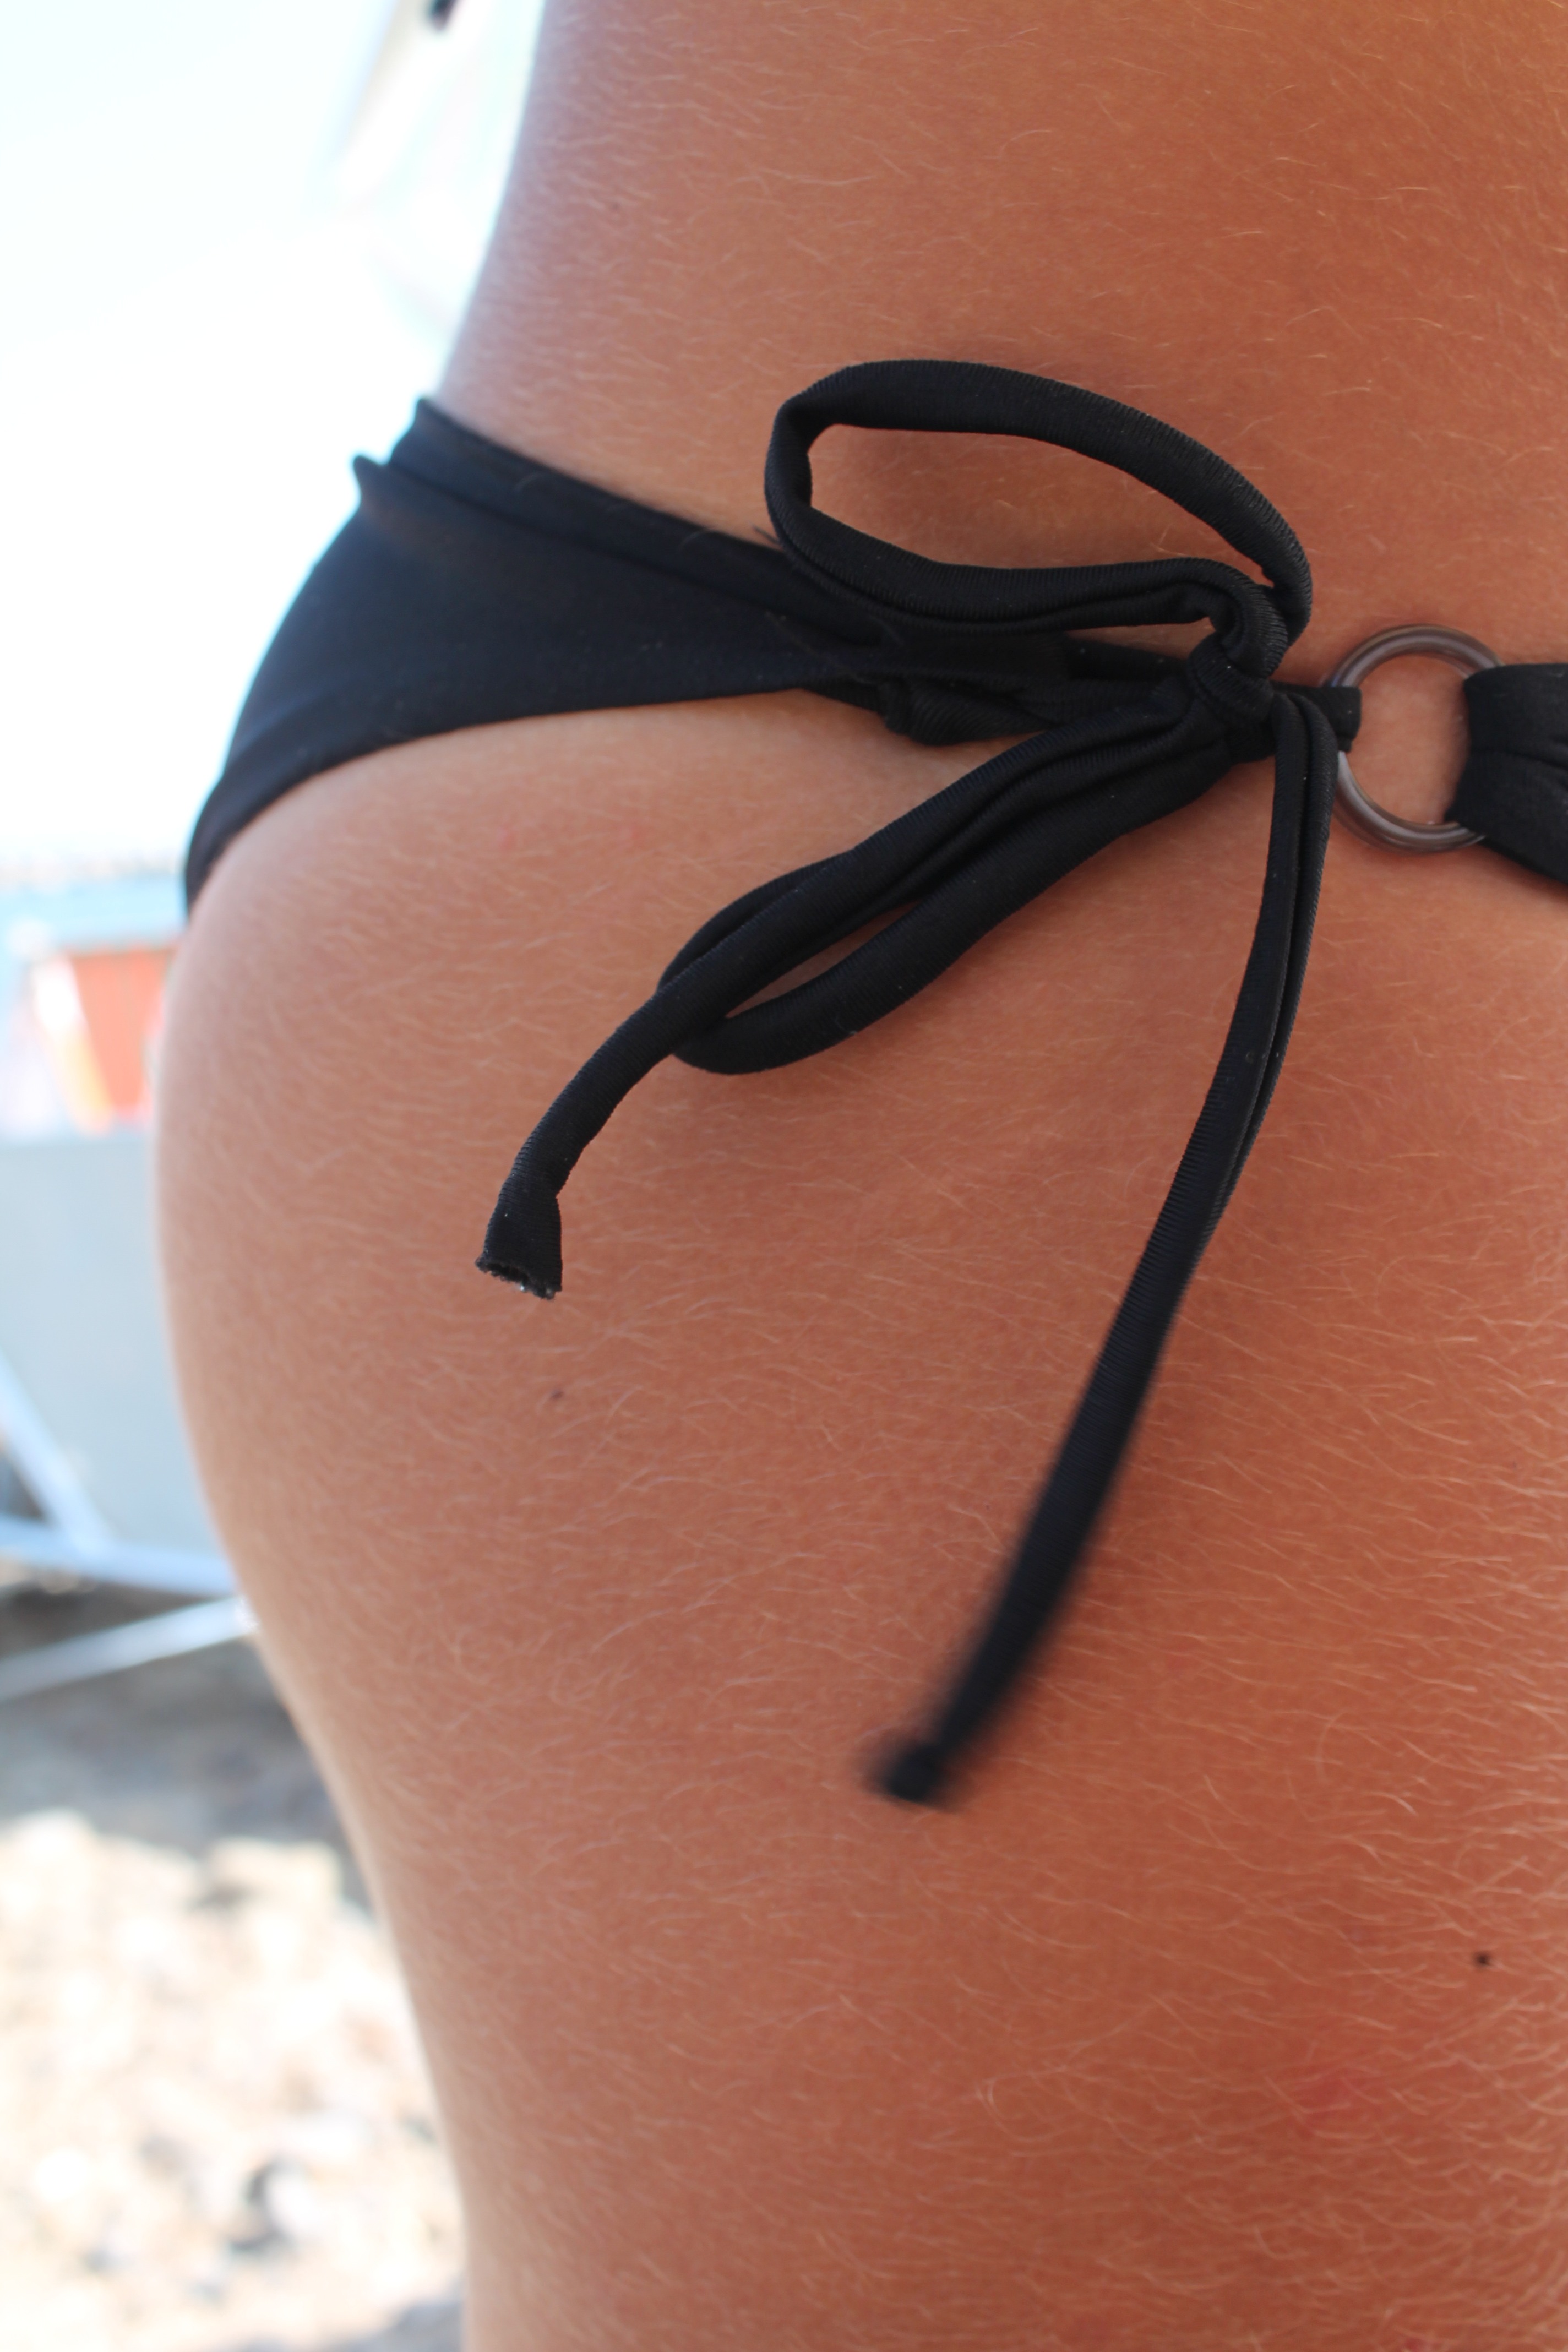
hand, sea, summer, leg, clothing, arm, swimwear, sit, close up, human body, ass, thigh, swimsuit, skin, beauty, costume, undergarment, active undergarment, g string